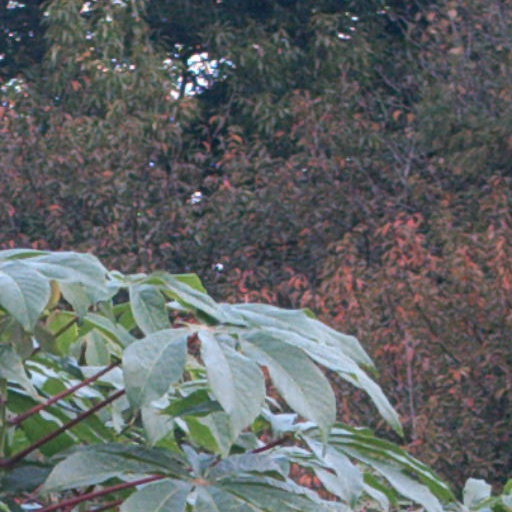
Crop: cassava